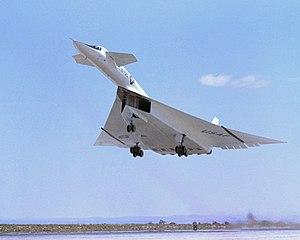
Un avion-canard, dit aussi « canard », est un avion présentant une surface portante placée à l'avant du fuselage plus petite que l'aile principale placée à l'arrière. Les surfaces latérales du plan canard sont parfois appelées « moustaches ».
L'Air Force Test Center est une organisation de l'US Air Force destinée à l'étude, au développement et au déploiement de systèmes militaires pour l'aéronautique et le spatial. Son quartier général est dans l'Edwards Air Force Base en Californie.